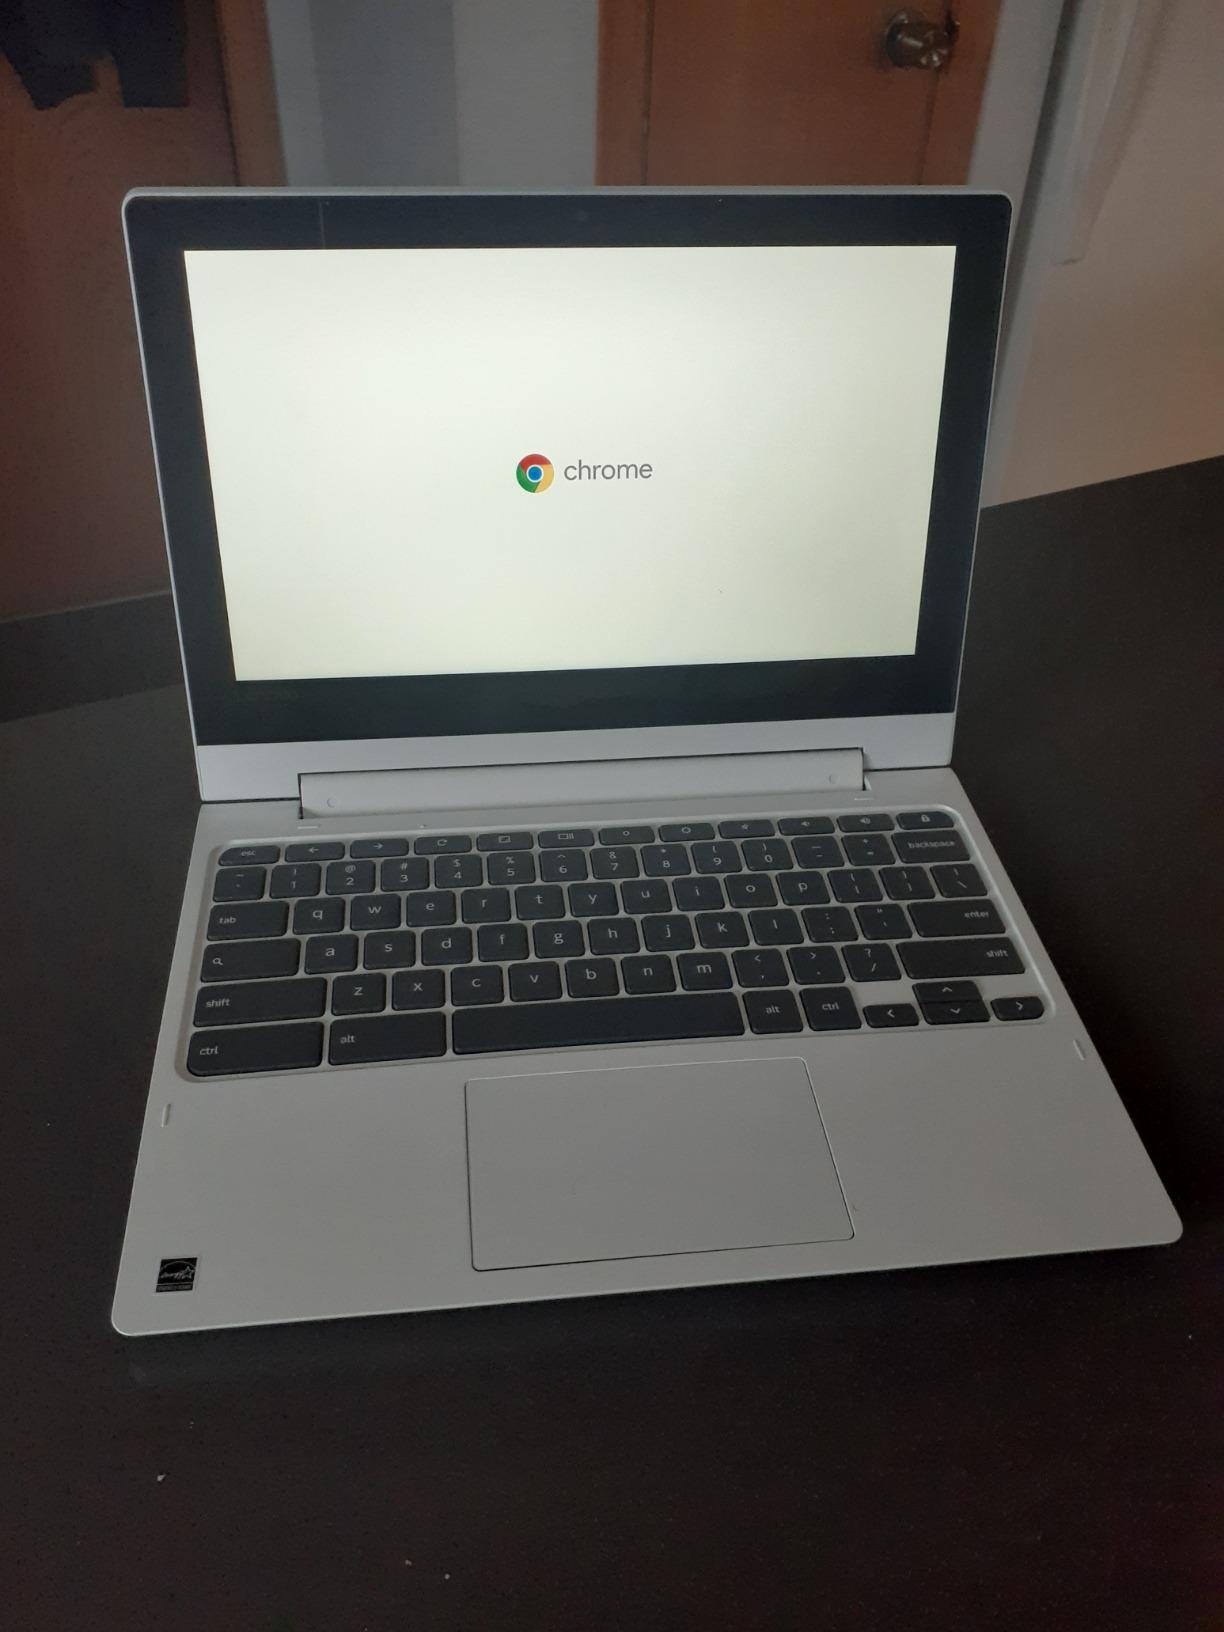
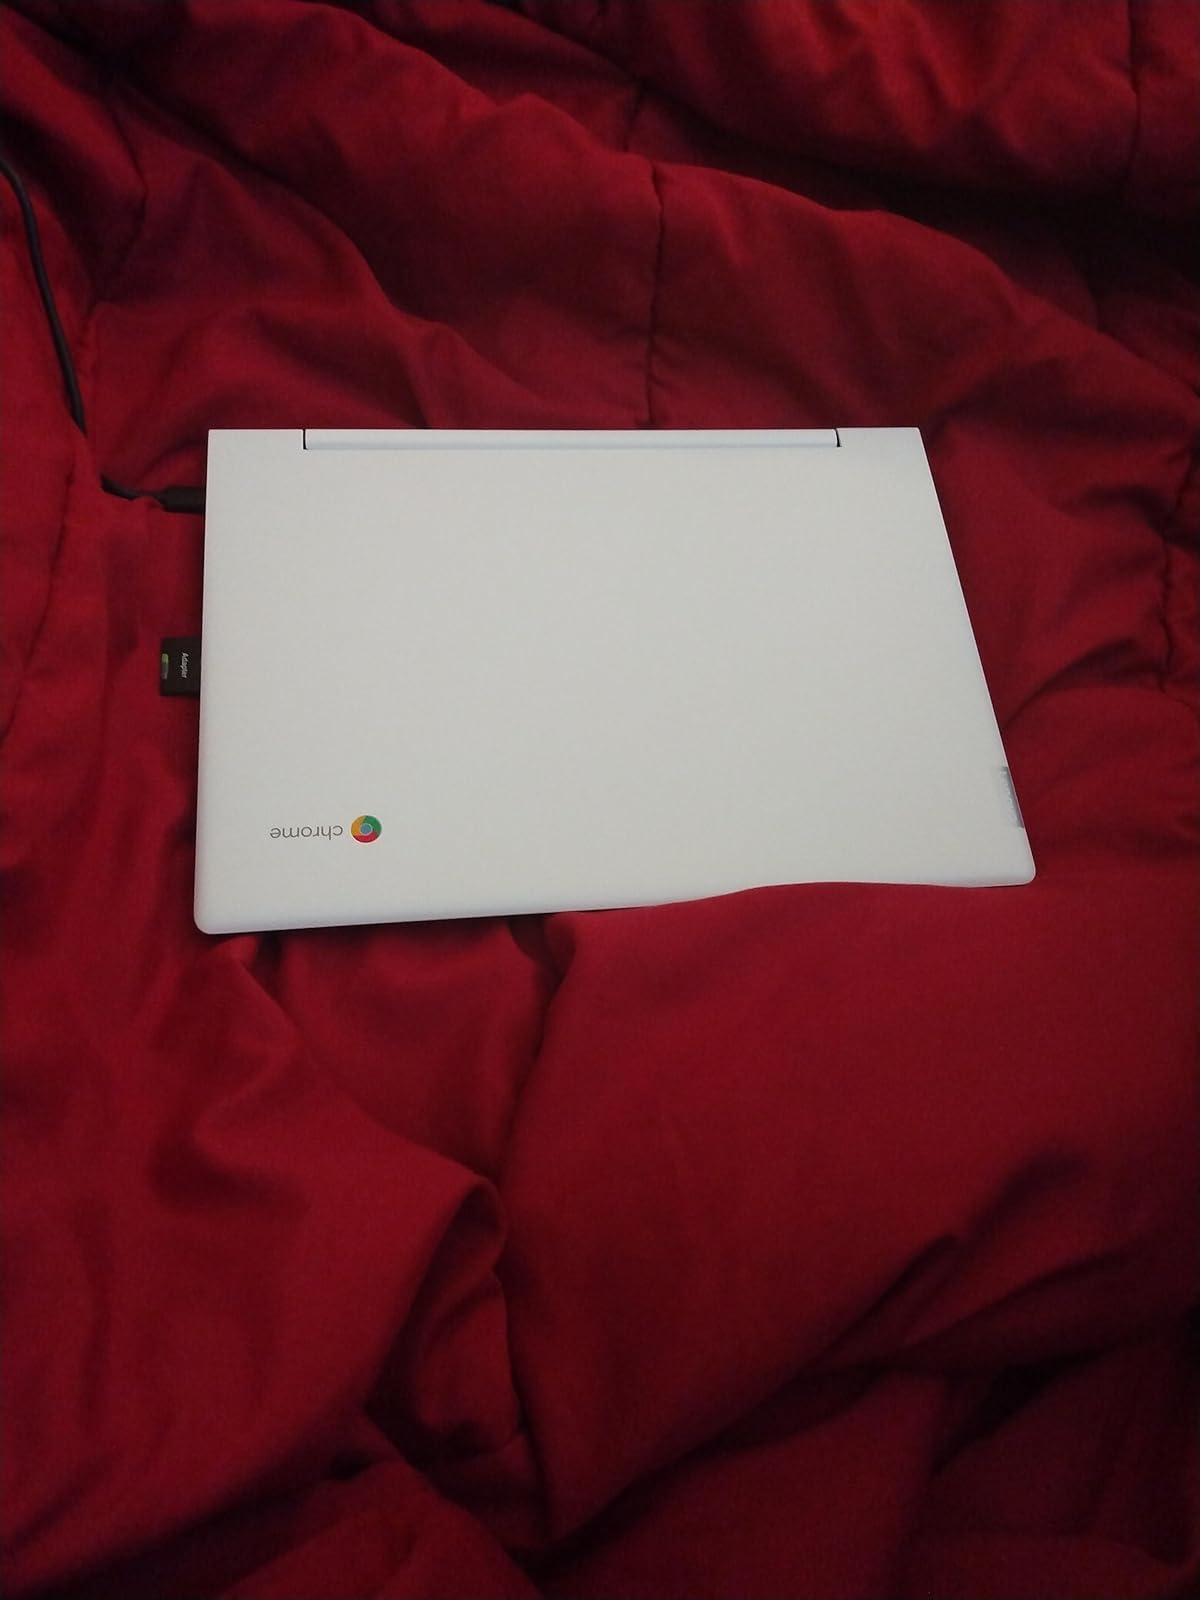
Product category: laptop
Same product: yes